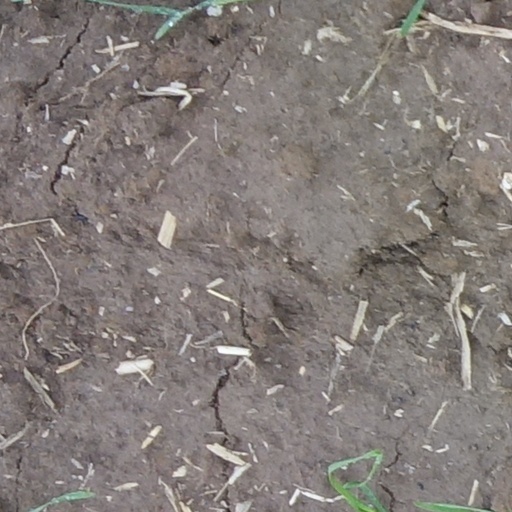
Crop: wheat